Let's Scare Jessica to Death

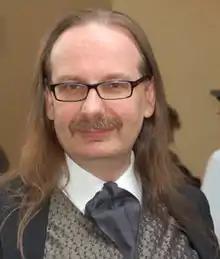
British film scholar Kim Newman regards "Let's Scare Jessica to Death" as one of the ten best films ever made

Some literature and film scholars have drawn comparisons between "Let's Scare Jessica to Death" and Irish novelist Sheridan Le Fanu's novel "Carmilla" (1871), which tells the story of a vampiress. Scholar Nancy West cites the film as one of several examples of horror films of the 1970s that directly lift the premise of the novel and place it in other historical or cultural contexts: "This languid movie reimagines Le Fanu's Laura as Jessica...like Carmilla, Emily is a horror of a houseguest, and after both men have been bitten by her, it becomes apparent that Emily is none other than the one-hundred-year-old vampire who in the course of time has attacked all the men in the nearby town...Is Emily an imaginative projection of Jessica's murderous feelings toward her husband? Of Jessica's frustration with a mental condition that has rendered her sadly dependent on men? The film never makes clear."